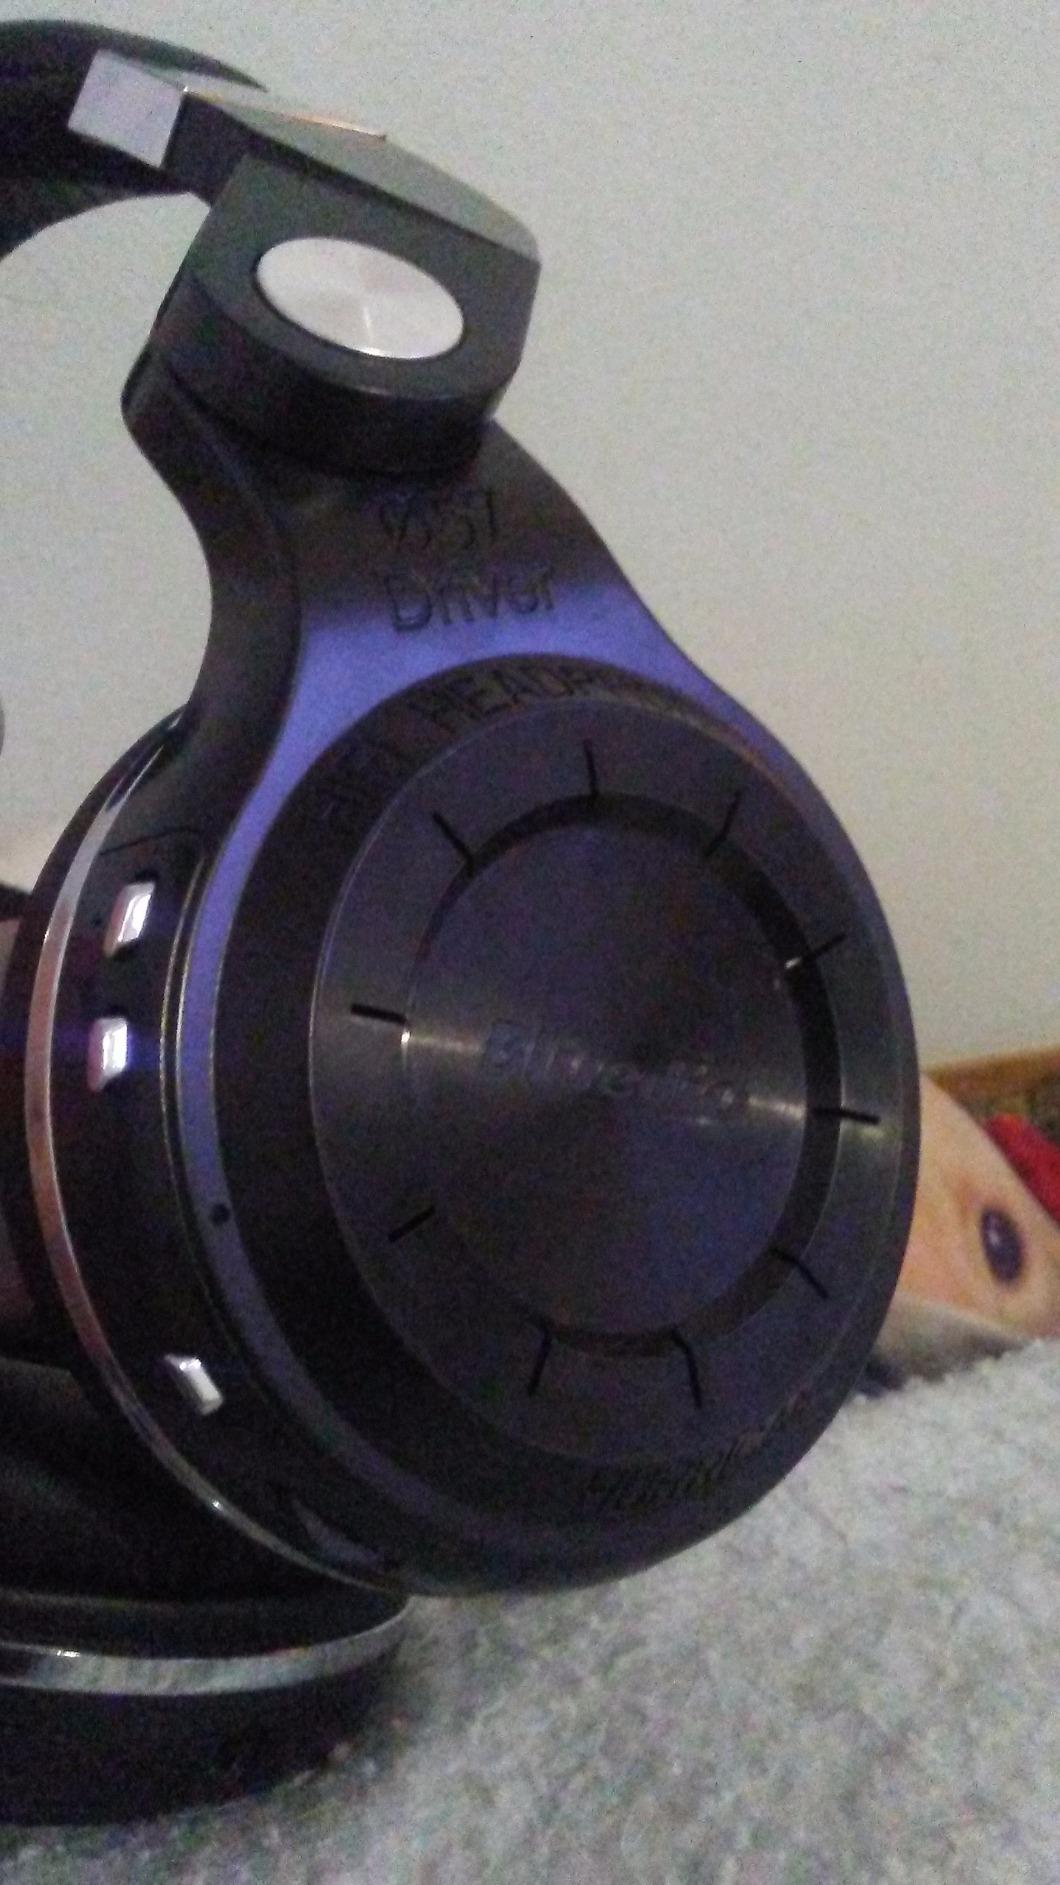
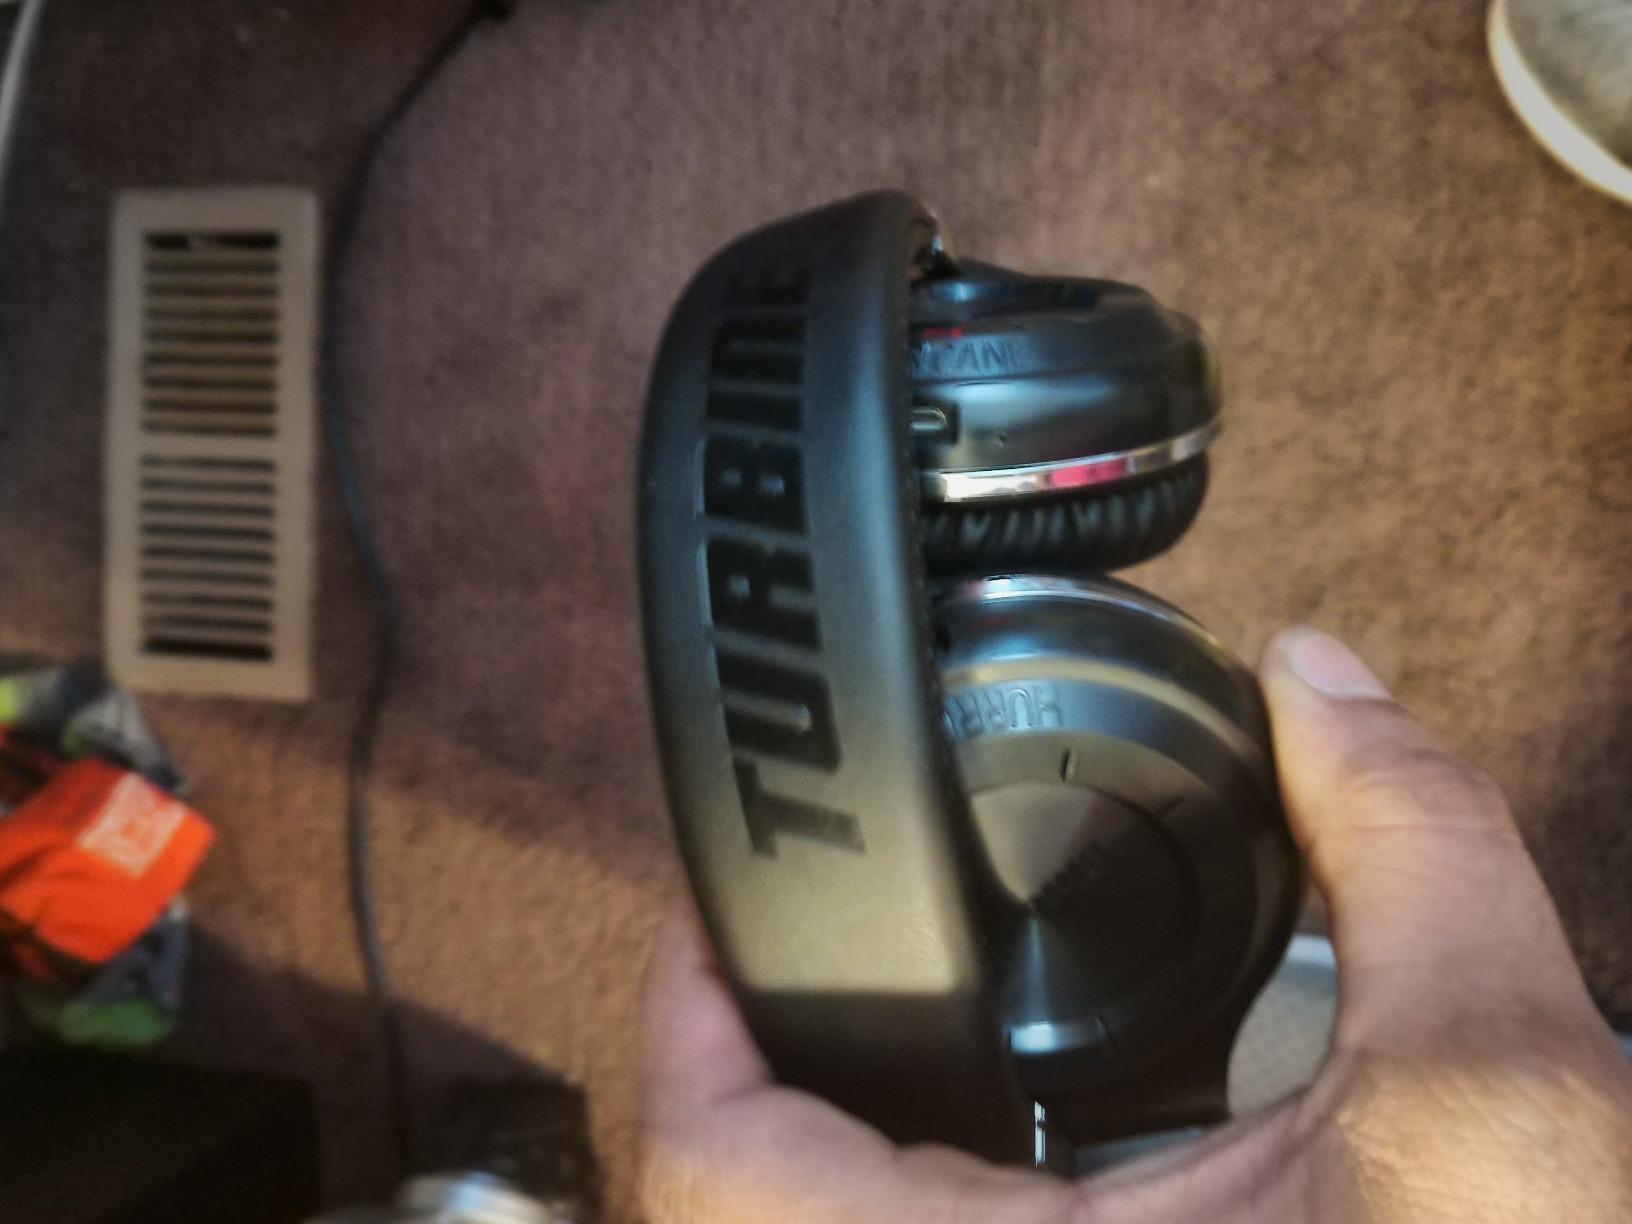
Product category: headphones
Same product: yes